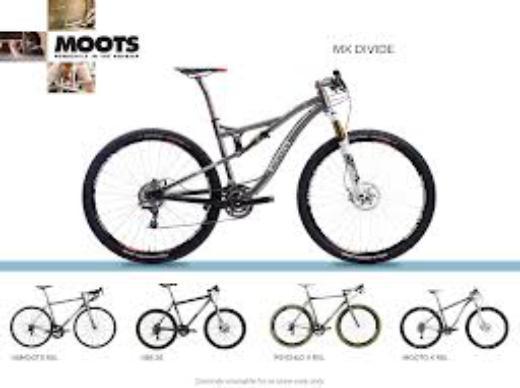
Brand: moots cycles
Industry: Transportation